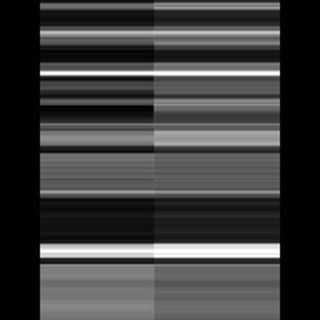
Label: sugarcane_rust